Alex Fiorio

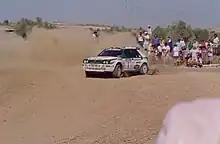
Alex Fiorio with co-driver Vittorio Brambilla at the Rothmans Cyprus Rally 1994 (ERC). Driving a Lancia Delta HF Integrale.

In 1991, Fiorio drove a Ford Sierra RS Cosworth 4x4 in four events with ninth place in Sanremo as his best result. The 1992 season saw him return to the wheel of a Delta Integrale with the Astra Racing team. He finished fourth at the Rally Argentina and at the Rally Catalunya, fifth at the Rallye Sanremo and seventh at the Acropolis Rally. Fiorio then continued with Astra in the 1993 season again competing in four selected events. His best result was fifth in Catalunya. In 1994, Fiorio competed in only two WRC events, retiring with a Ford Escort RS Cosworth in Portugal and taking fourth place with a Delta HF Integrale at the Acropolis Rally. In the European Rally Championship (ERC), he won the Cyprus Rally for the third year in a row. In his only world rally in 1995, he took his Escort RS Cosworth to eighth place in Portugal.